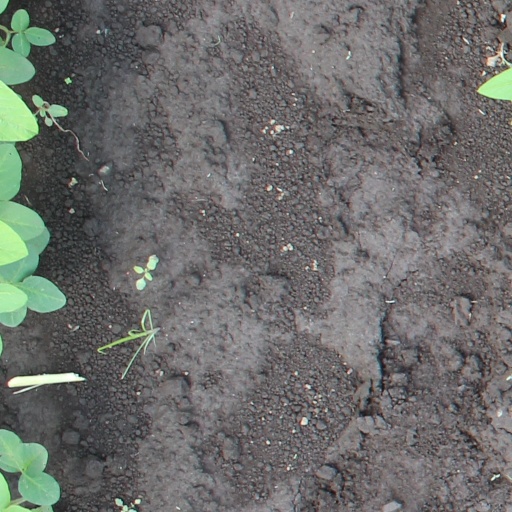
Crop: soybean